Proposed Peace Treaty on the Korean Peninsula

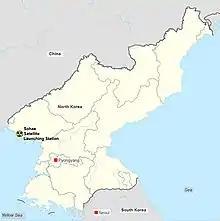
North Korea dismantled the Sohae Satellite Launching Station.

In an April 29 Fox News interview, US Senate Committee on Armed Services member Lindsey Graham said that North Korea could reach the US with nuclear weapons; given the threat of retaliation, however, they should negotiate their nuclear program and the Kim government's safety, stability and economic development. According to Graham, the nuclear deal with Iran was useless; Iran enriches their nuclear fuel without third-party inspection, and could quickly develop atomic weapons. An agreement with North Korea should include verification of their nuclear program.